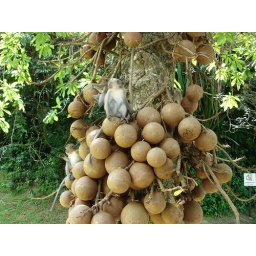
Cannon ball tree in Penang Botanic Garden